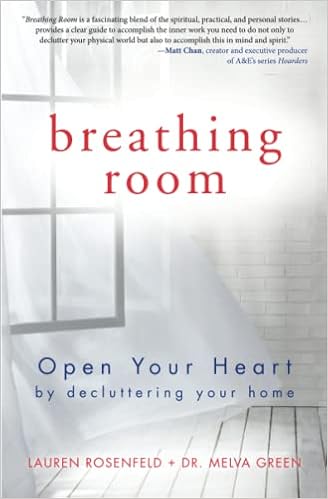
Breathing Room: Open Your Heart by Decluttering Your Home
Category: Books
Review " Breathing Room is a fascinating blend of the spiritual, practical and personal stories about how we can all declutter our lives. The book provides a clear guide to accomplish the inner work you need to do not only to declutter your physical world, but also to accomplish this in mind and spirit." -- Matt Chan ― creator and executive producer of A&E's series Hoarders "With clarity, compassion, and humor, Lauren Rosenfeld and Dr. Melva Green help us see the deep connection between living space and heart space—guiding us toward freedom and ease within both. With both spiritual lessons and easy to do exercises, this book is a perfect blend of theory and practice. Readers of Breathing Room will soon find themselves rejoicing in the wide open spaces of both home and heart." -- Joan Borysenko, PhD ― author of Minding the Body, Mending the Mind, and Inner Peace for Busy People "[Breathing Room] has helped me deeply understand that clearing space is not just about the 'stuff' in my house, but, more importantly, the 'stuff' in my heart." -- Patti Digh ― author of Life is a Verb "This book is genius. If you shut down when faced with your clutter, if clutter is stopping you from living the beautiful life that is your birthright, read this book! It has what you need to change your relationship to clutter forever! -- Jennifer Louden ― author of The Woman's Comfort Book and The Life Organizer "Breathing Room puts the Om into your home and the grease into your elbows! This is where the spirituality of clutter meets practicality with a big dose of compassion. Well done!" -- Tisha Morris ― author of Mind Body Home "Who knew that clearing your physical space of unnecessary clutter could be a path of self-reflection and deep learning? Well Lauren Rosenfeld & Dr. Melva Green—that's who! In Breathing Room these two wise women guide us in how to learn from the spaces where we live and create rooms that reflect a nourished and nourishing heart. With compassion and humor they help us find a way to let the beauty we are shine through the inevitable messiness of being human." -- Oriah Mountain Dreamer ― author of The Invitation "A compassionate guide to clearing out your clutter, and inviting space, light, and peace into your home and heart." -- Francine Jay ― author of The Joy of Less and A Minimalist Living Guide "Melva Green in soft, super creative and direct. If anyone can provide the necessary 'breathing room' in our space or in our life it's her! This book is just fantastic!" -- Dorothy The Organizer, creator of Curb the Chaos System and expert on Hoarders About the Author Dr. Melva Green is a board-certified psychiatrist, TV personality, and spiritual healer. She is an expert doctor on the popular and critically acclaimed A&E show Hoarders. Dr. Green travels nationally and internationally assisting spiritually awakening souls who have committed to detoxing and decluttering—mentally, emotionally, and spiritually—so that they might live their best lives and awaken into their full potential. She lives in northern California with her son.Lauren Rosenfeld, M.A., M.Ed., believes that the mundane details of our life are the stepping stones on our intimate path of the spirit. She is a professional Soul Declutterer who helps her clients let go of physical and emotional clutter that are preventing them their Breathing Room. She coauthored Your To Be List and blogs at LGRosenfeld.com, where she shares lessons on how our daily lives shine with spiritual lessons. She is an unapologetic hippie-peacenick-pluralist-dreamer who resides in Asheville, North Carolina, with her husband and four children.
Features: Cleaning out your cupboards isn’t just about a tidier kitchen. Find peace, repair your past, and live a more fulfilled life with this uplifting guide to the spiritual practice of decluttering. | Bless your clutter. Yes, you heard right: Bless it. Bless everything in your life that is superfluous, broken, burdensome, and overwhelming—because it is all here to teach you an important lesson, perhaps the most important lesson there is: what really matters. | Everyone’s lives could use some serious decluttering. But decluttering isn’t just about sorting junk into piles and tossing things in the trash. Decluttering can inform us of our burdens, help us to understand our attachments, and aid us in identifying what is truly valuable in our lives.  Written by a medical doctor and a spiritual intuitive, with case studies of people just like you, | Breathing Room | takes you on an enlightening room-by-room tour where each room in your home corresponds to a “room” in your heart, and where declutter­ing will not just make space but improve the spirit.  So, if it’s weighing you down, if it’s become an obstacle, if it’s making it near impossible for you to find the things you really love—it’s time for you to let it go and find a little breathing room.